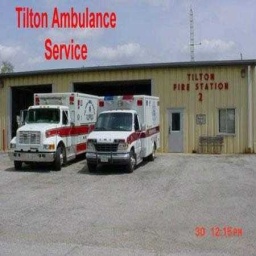
Label: ambulance